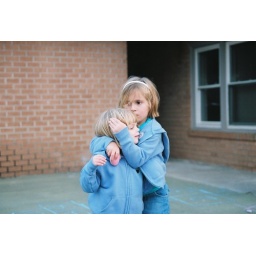
Maddy and Clara at the beach house in Charleston.